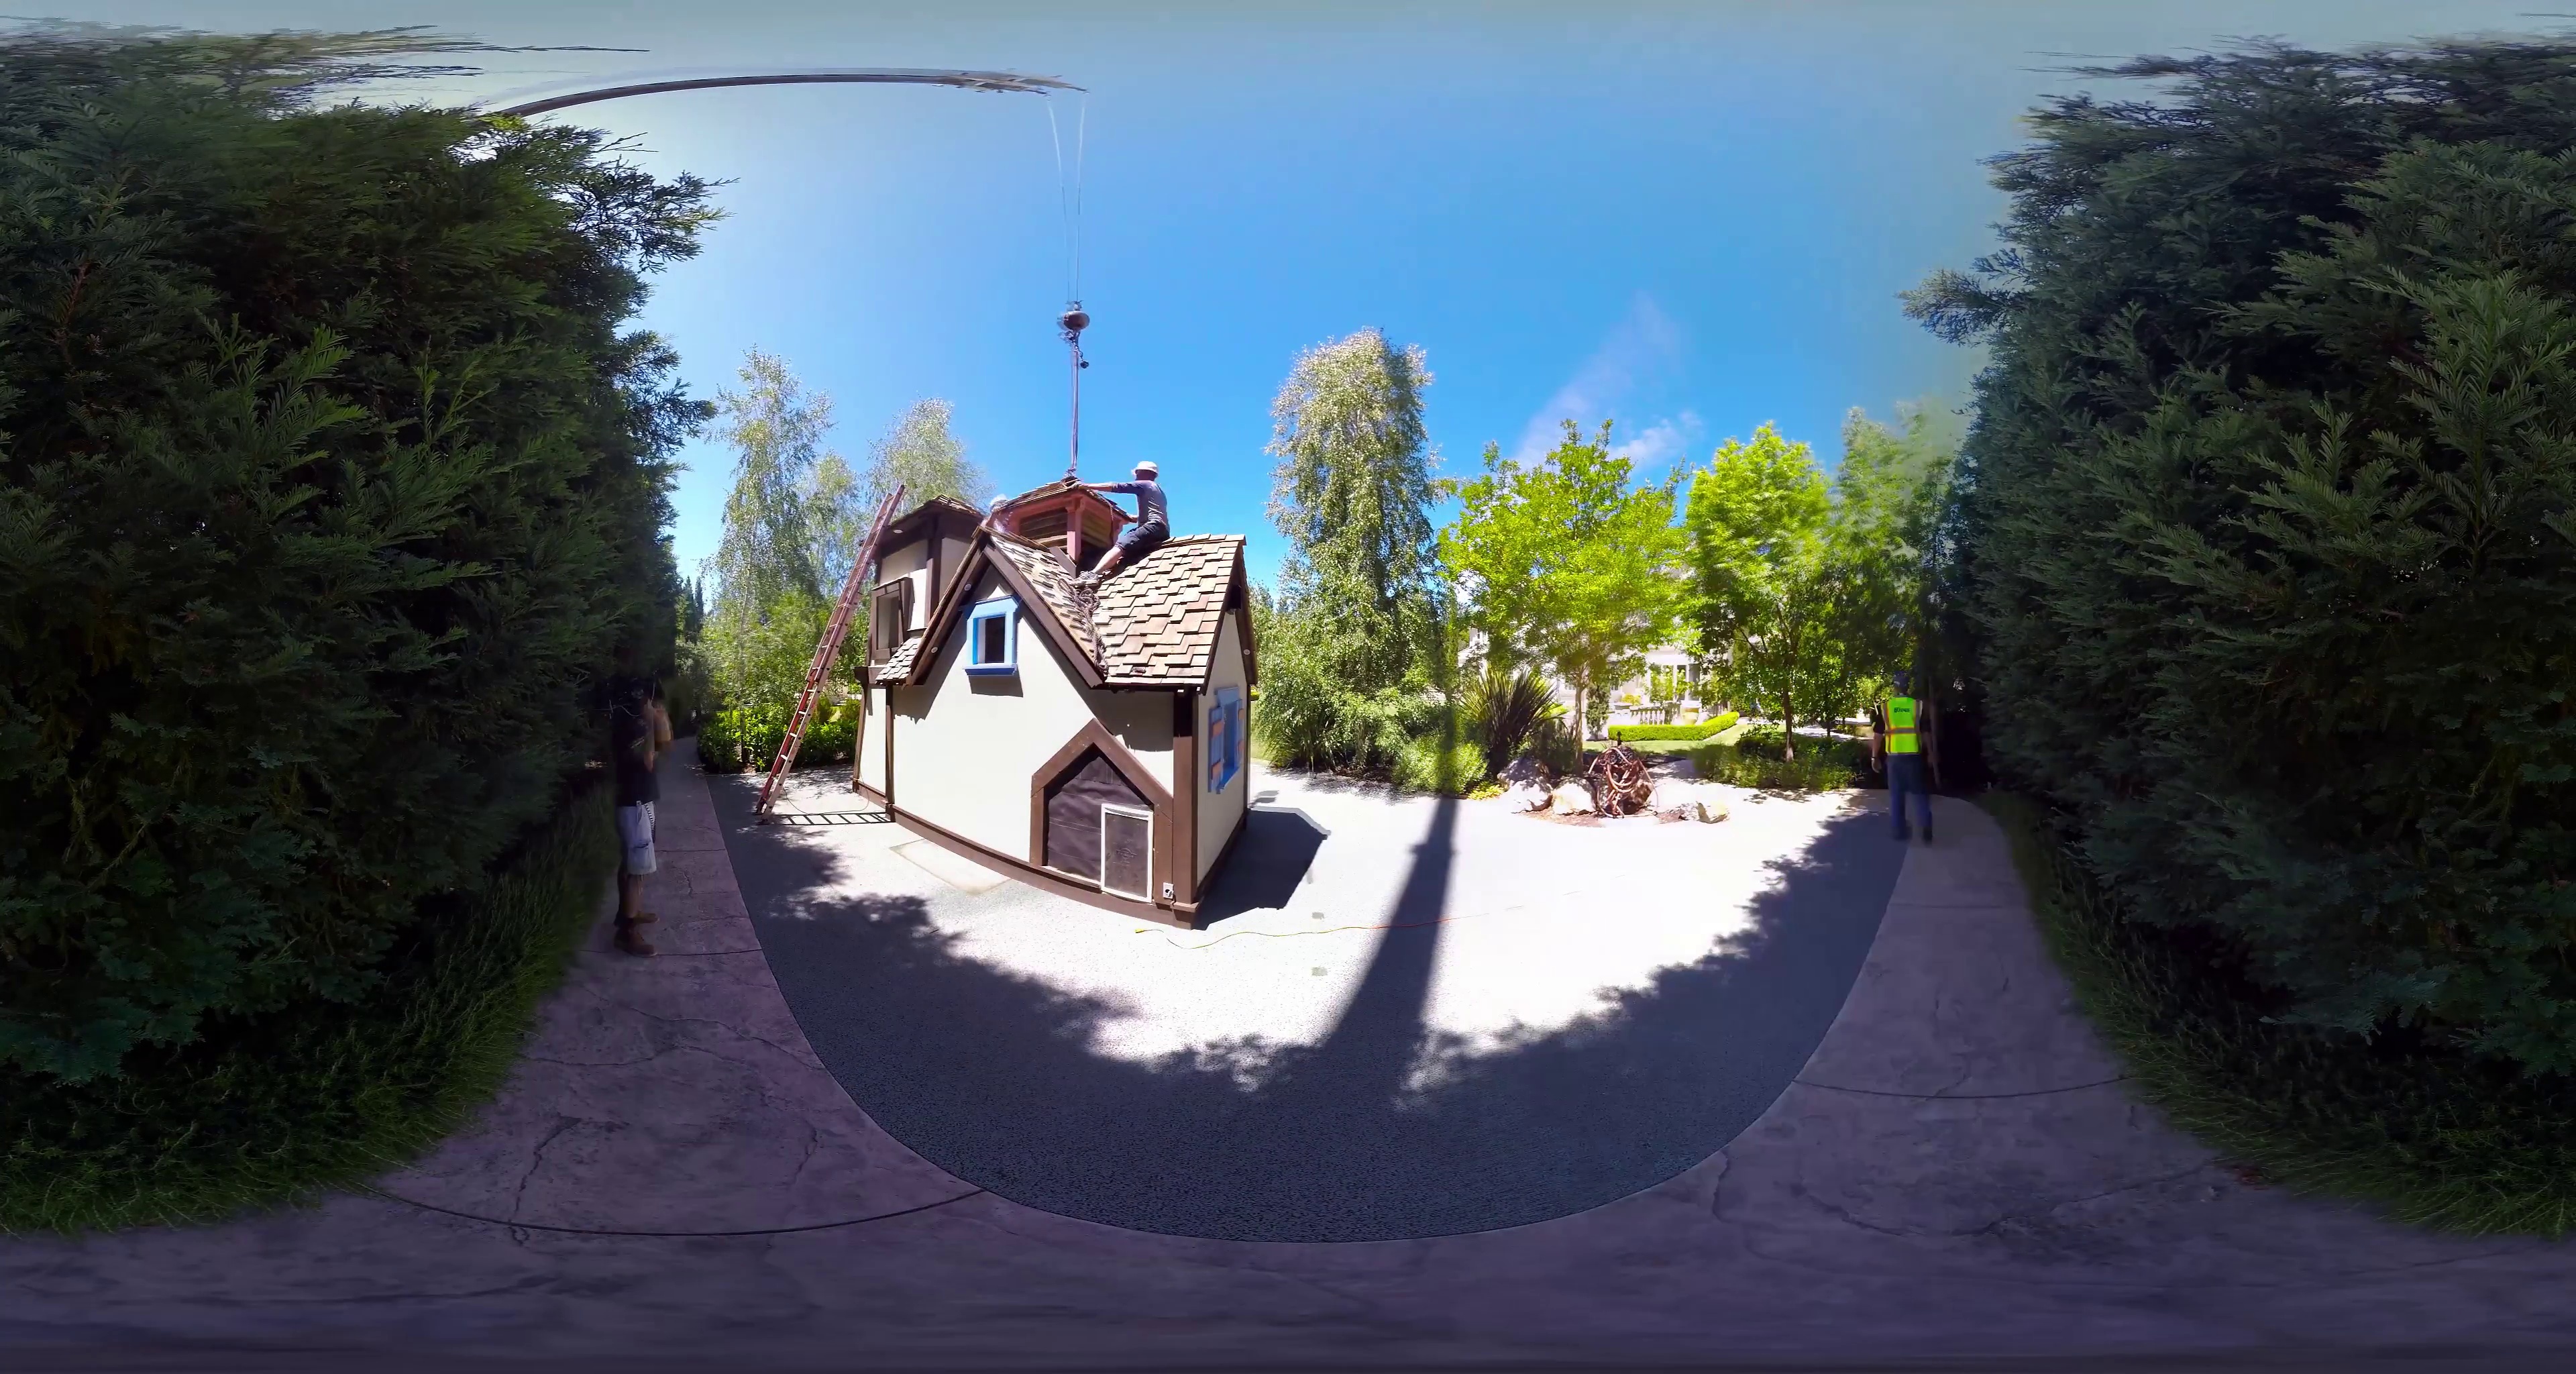
Referred object: the person on the roof

Referred object: turn slightly left to face the small playhouse with a ladder

Referred object: the worker opposite the small playhouse